Shinpan Gusukuma

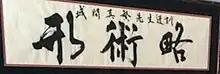

Gusukuma outlined the three foundational principles of karate as kata, jutsu, and ryaku. Without all three, the martial application is lost.